Flex Wheeler

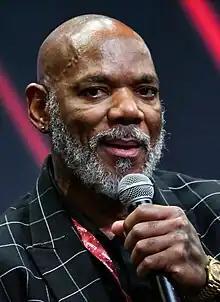
Wheeler in 2023

Kenneth "Flex" Wheeler (born August 23, 1965) is an American retired IFBB professional bodybuilder. He won the Arnold Classic a then-record four times and was once described by Arnold Schwarzenegger as one of the greatest bodybuilders he had ever seen. Ronnie Coleman has stated that Wheeler was the best bodybuilder he competed against.